Nebula Award Stories 10

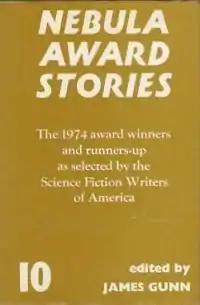
First edition (UK)

Nebula Award Stories 10 is an anthology of award-winning science fiction short works edited by James Gunn. It was first published in the United Kingdom in hardcover by Gollancz in November 1975. The first American edition was published in hardcover by Harper & Row in December of the same year. Paperback editions followed from Berkley Medallion in the U.S. in December 1976, and Corgi in the U.K. in June 1977. The American editions bore the variant title Nebula Award Stories Ten. The book has also been published in German.